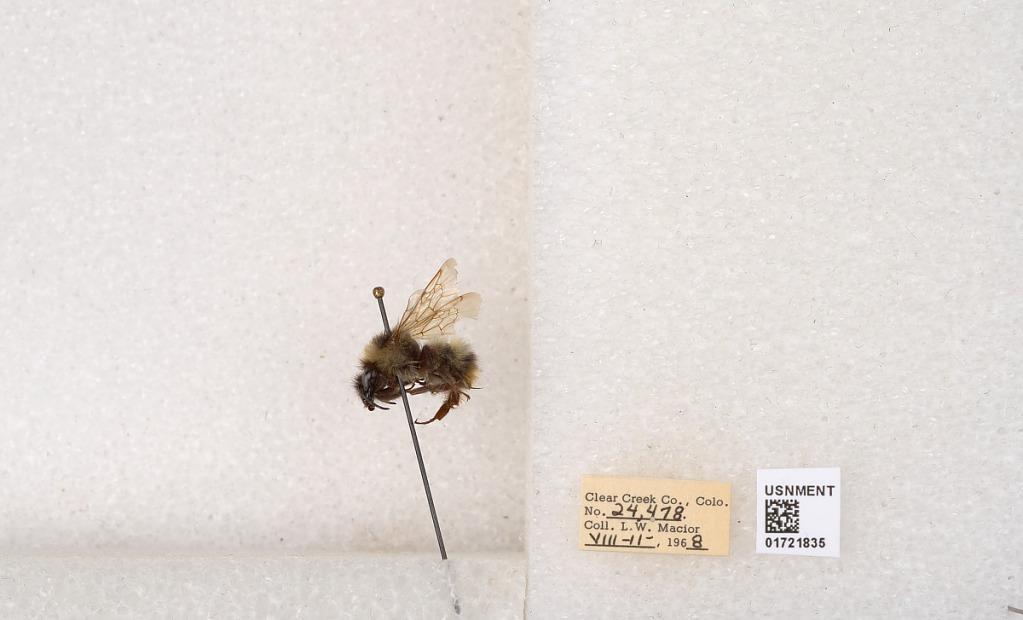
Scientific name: Bombus kirbyellus
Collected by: L. Macior
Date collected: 1968-8-11
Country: United States
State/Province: Colorado
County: Clear Creek
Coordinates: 39.6891, -105.644